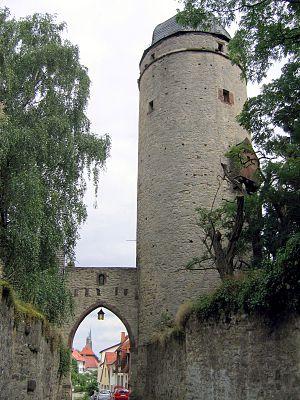
Warburg est une ville de Rhénanie-du-Nord-Westphalie, située dans l'arrondissement de Höxter, dans le district de Detmold, dans le Landschaftsverband de Westphalie-Lippe, à la frontière de trois Länder : la Rhénanie-du-Nord-Westphalie, la Hesse et la Basse-Saxe. Warburg comptait 24 292 habitants en 2003.